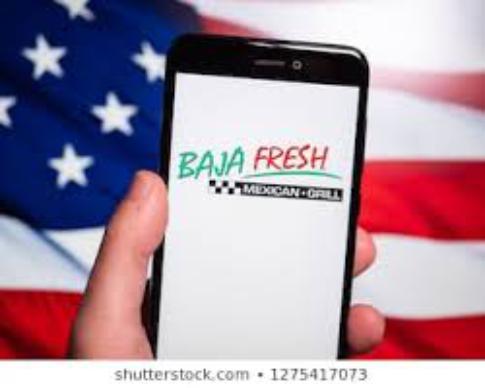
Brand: Baja Fresh
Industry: Food